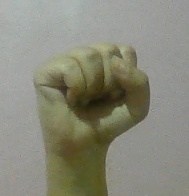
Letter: saad